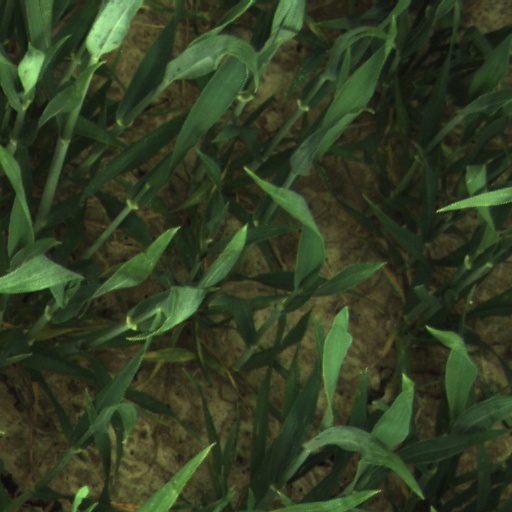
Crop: wheat